Basel Abbas and Ruanne Abou-Rahme

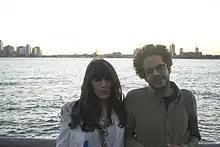
Abou-Rahme and Abbas (2006)

Basel Abbas and Ruanne Abou-Rahme (both born 1983), are an artist duo. Abbas is a Cypriot of Palestinian-descent visual artist and filmmaker; and Abou-Rahme is an American of Palestinian-descent visual artist and filmmaker. They utilize images, audio, text, installations, and performance in their work.